Sharpstown, Houston

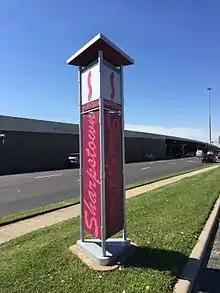
Sharpstown sign from the Greater Sharpstown Management District (now the Southwest Management District)

Sharpstown is a master-planned community in the Southwest Management District (formerly Greater Sharpstown), Southwest Houston, Texas. It was one of the first communities to be built as a master-planned, automobile centered community and the first in Houston. Frank Sharp (1906–1993), the developer of the subdivision, made provisions not only for homes but also for schools, shopping and recreation areas. While this model has been duplicated countless times in the past fifty years, at the time it was quite revolutionary, attracting national media attention. The development was dedicated on March 13, 1955.